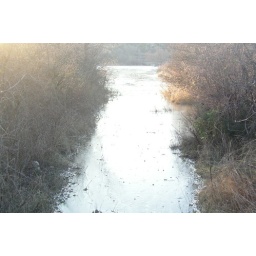
Winter lake in field near my willage. Frozen!